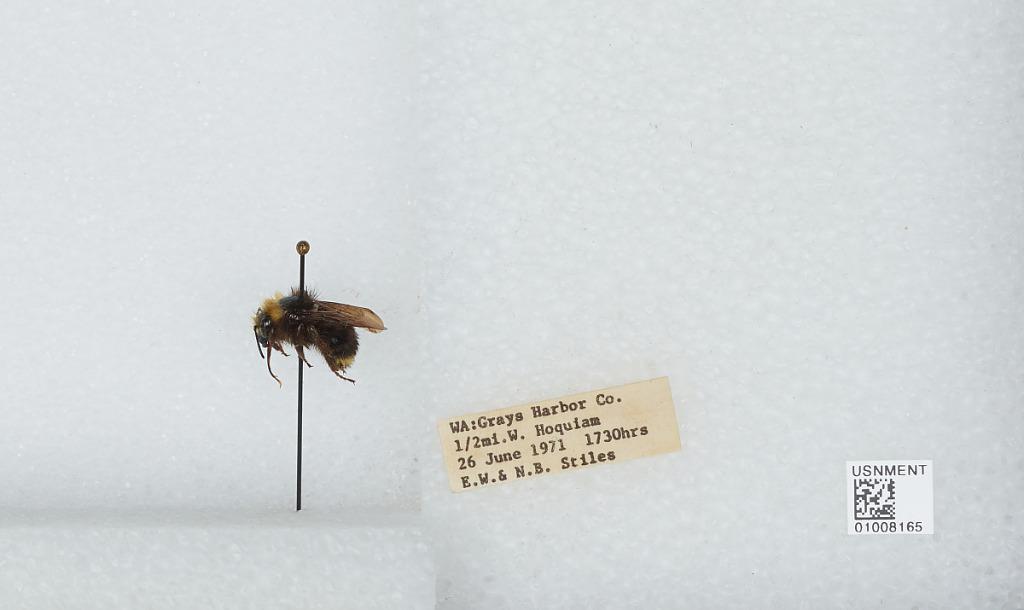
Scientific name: Bombus (Pyrobombus) caliginosa (Frison)
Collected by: E. Stiles & N. Stiles
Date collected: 1971-6-26
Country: United States
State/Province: Washington
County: Grays Harbor
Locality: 1/2 mile west of Hoquiam
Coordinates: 46.9836, -123.937